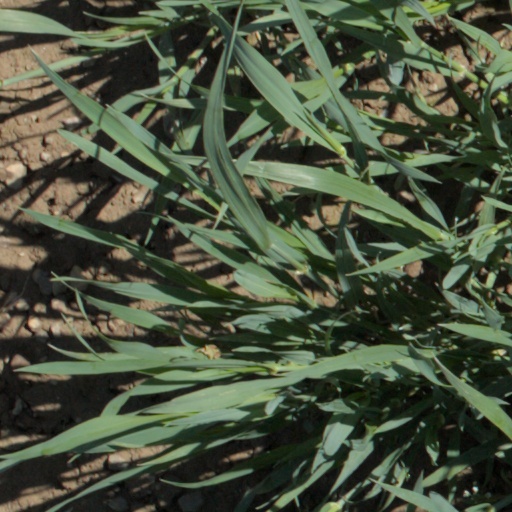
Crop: wheat